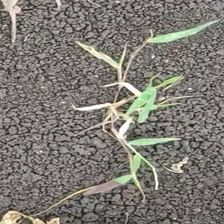
Weed species: Digitaria_SP_(Digitaria Sanguinalis )